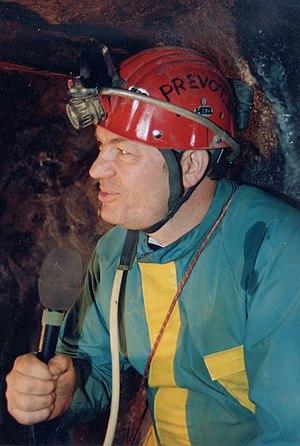
Interview de Daniel Prévot lors du journal télévisé de FR3 Lorraine en direct du fond du Spéléodrome de Nancy le 30 novembre 1991 lors de l'inauguration de celui-ci à l'occasion du trentenaire de l'USAN
Daniel Prévot, né le 7 avril 1940 à Rouceux et mort le 12 février 2016 à Nancy, est un mathématicien, spéléologue et lichénologue français.